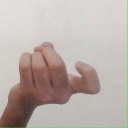
अक्षर: ज